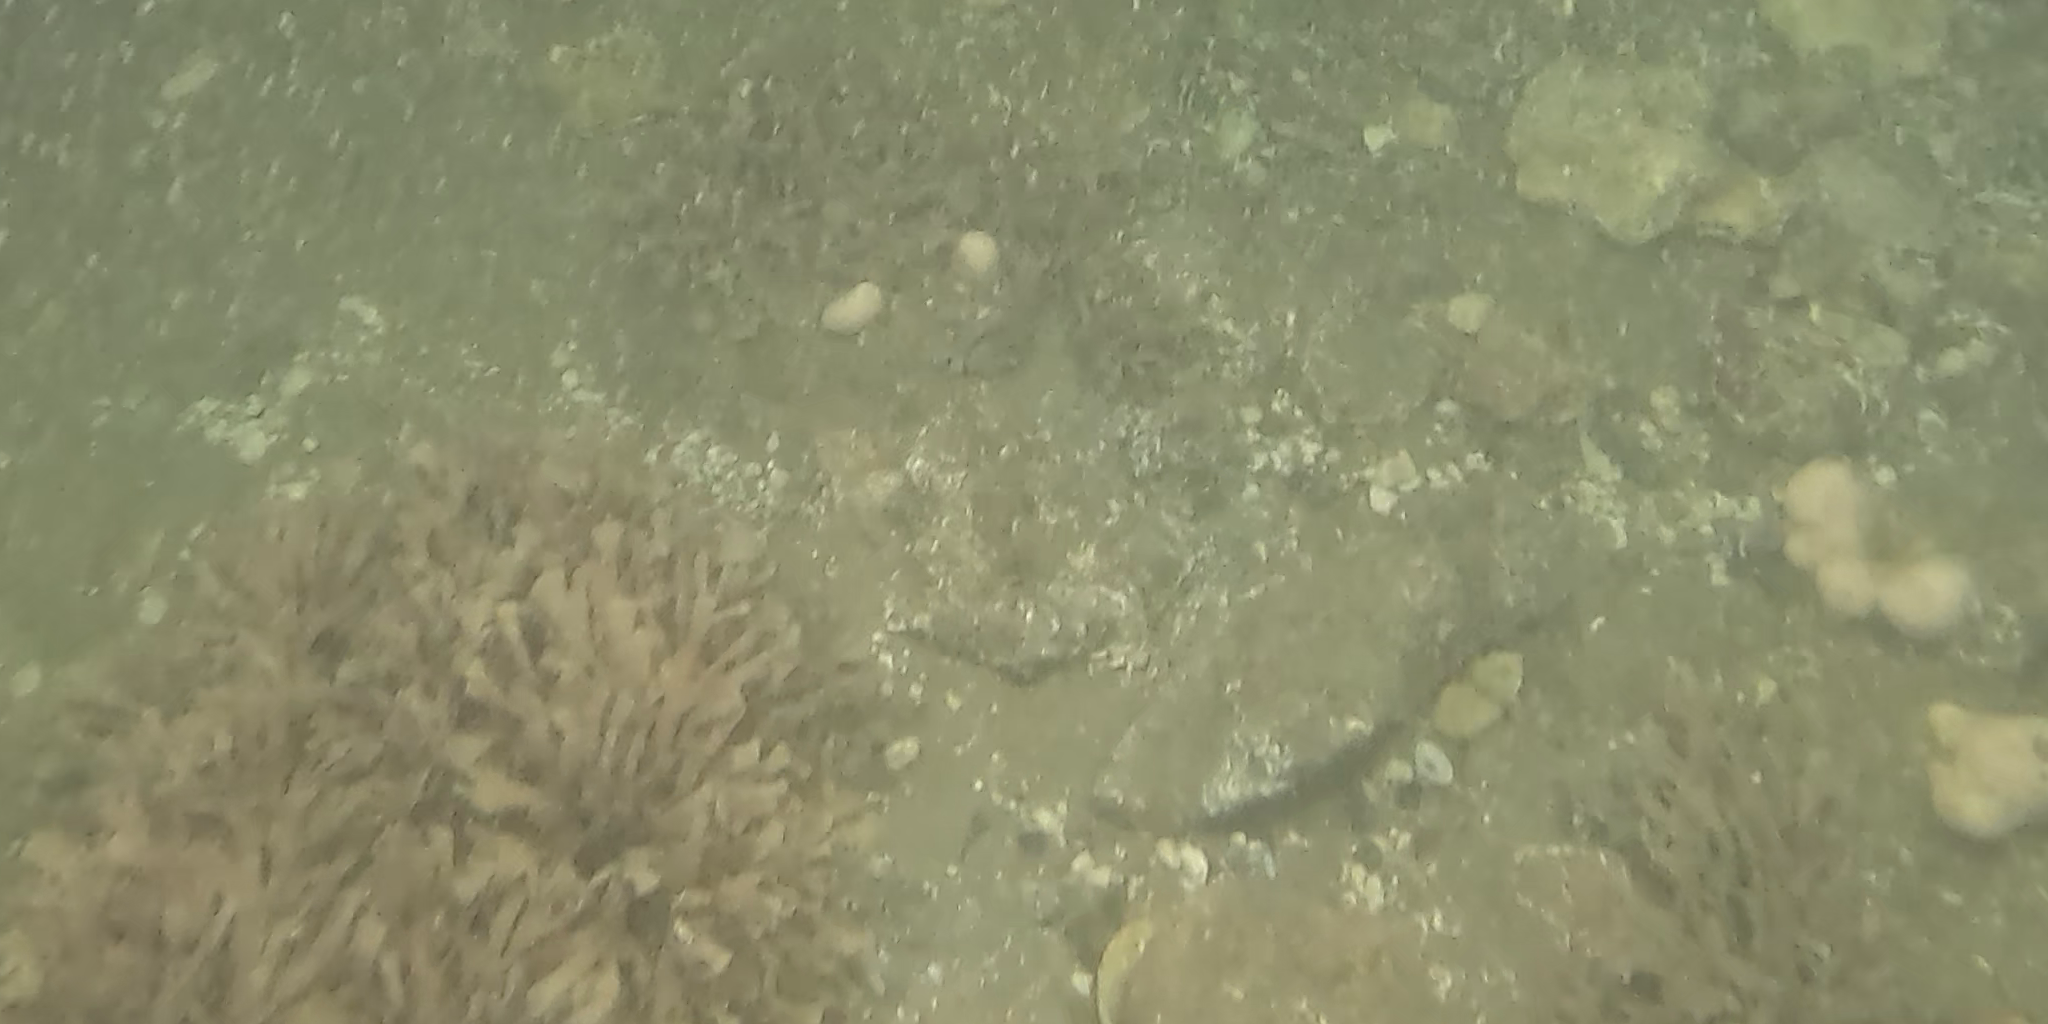
Seabed habitat: stone